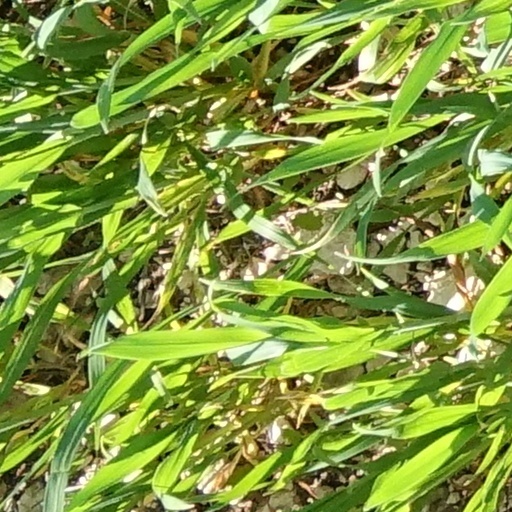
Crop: wheat